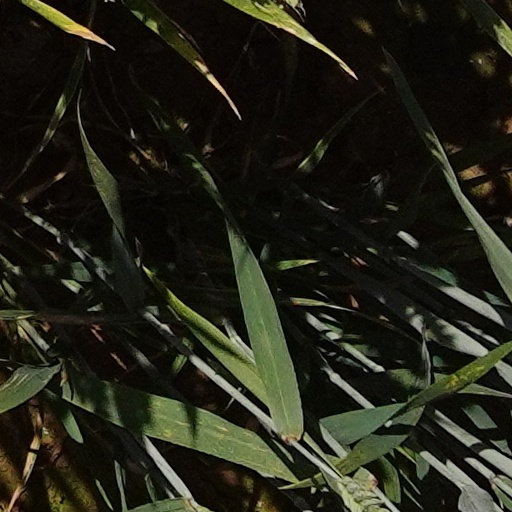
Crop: wheat